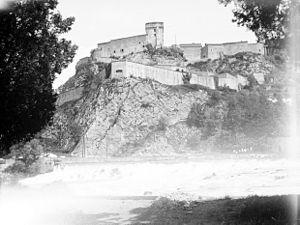
Fonds Trutat - Photographie ancienne Cote
Le musée pyrénéen de Lourdes est un musée consacré aux Pyrénées sous tous leurs aspects, installé depuis 1921 dans le château fort de Lourdes.